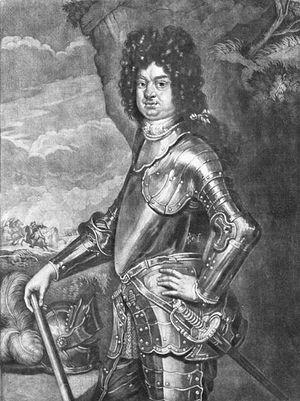
Henri est le quatrième fils d'Ernest Iᵉʳ de Saxe-Gotha et d'Élisabeth-Sophie de Saxe-Altenbourg.
Henri de Saxe-Weissenfels, comte de Barby, était un prince allemand de la Maison de Wettin et comte de Barby.